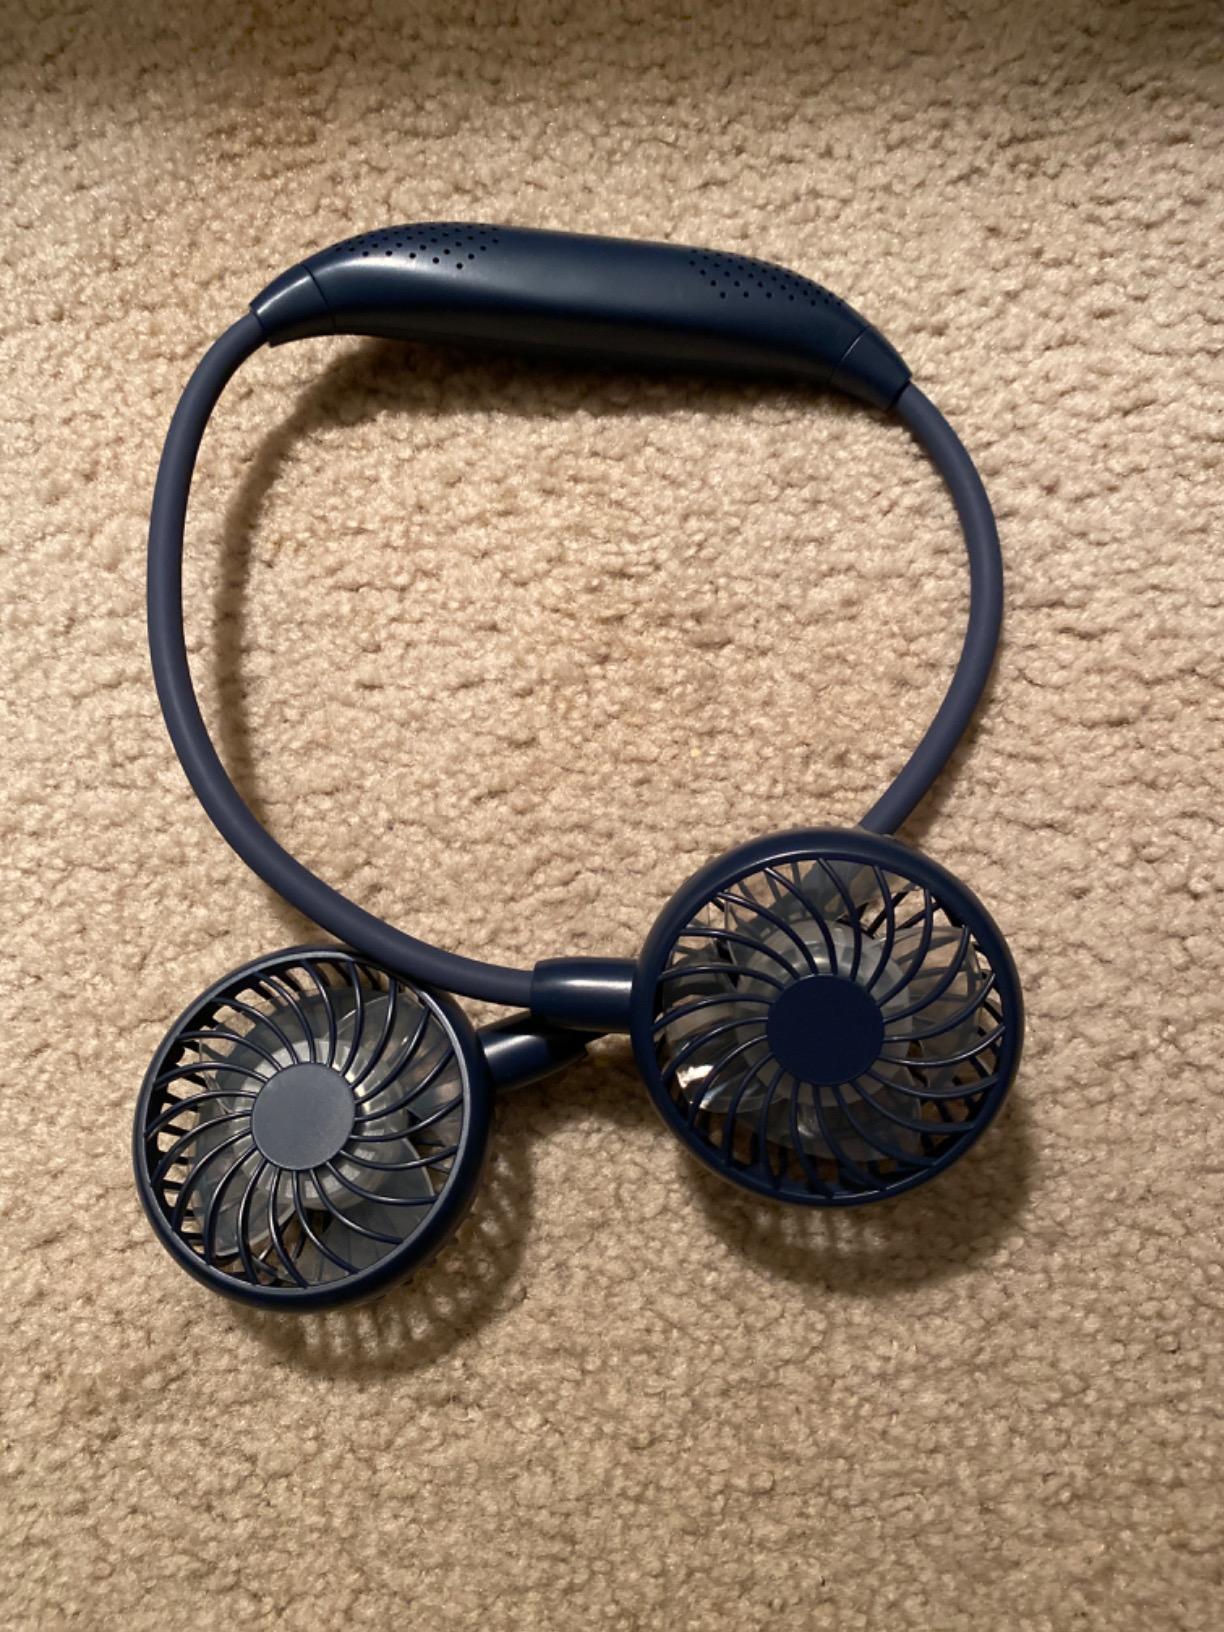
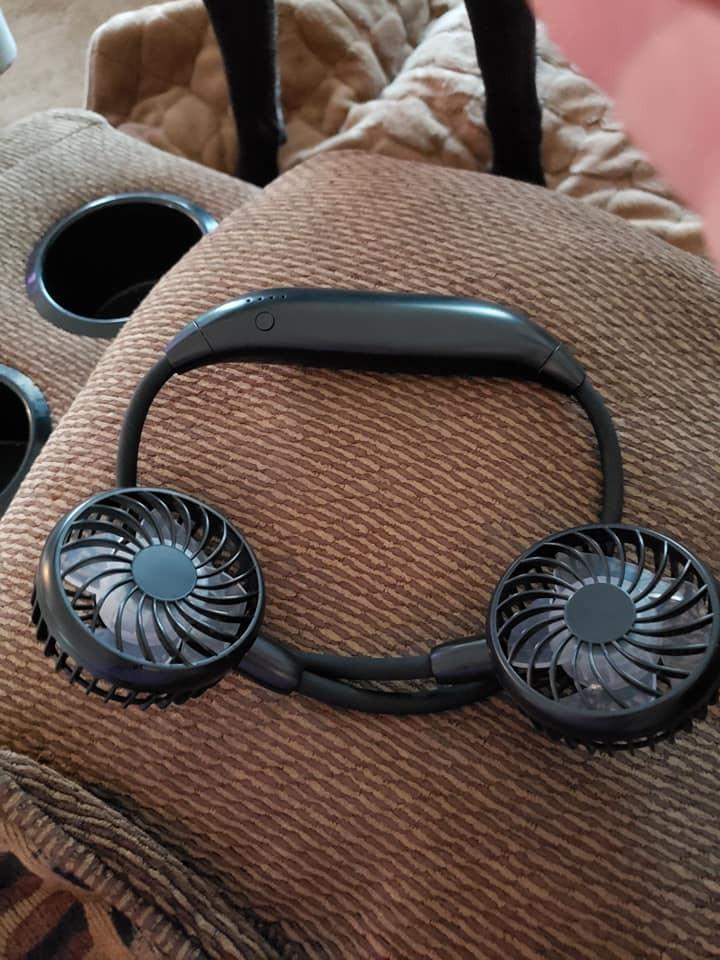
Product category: fan
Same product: no